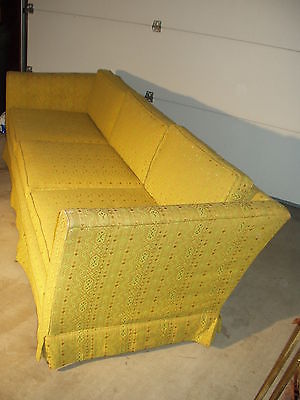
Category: sofa